Wicked (2024 film)

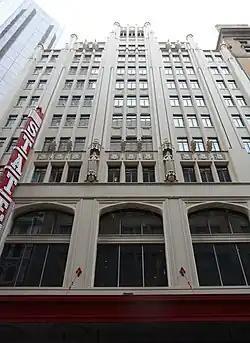

Additionally, the Cowardly Lion makes an appearance as a cub. Dorothy Gale, a Kansas farm girl transported to the Land of Oz by a tornado with her dog Toto, is featured alongside the Scarecrow, Tin Man and an adult version of the Cowardly Lion in a brief cameo early in the film. Robin Guiver performs the role of Chistery, the leader of the Wizard's monkey army and Elphaba's favorite winged monkey. Stephen Stanton voices Fiyero's Horse.